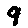
Label: 9